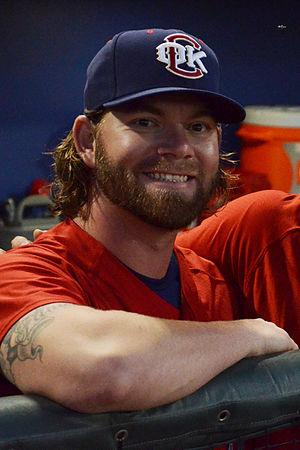
Rudy Owens est un lanceur gaucher des Ligues majeures de baseball jouant avec les Astros de Houston.